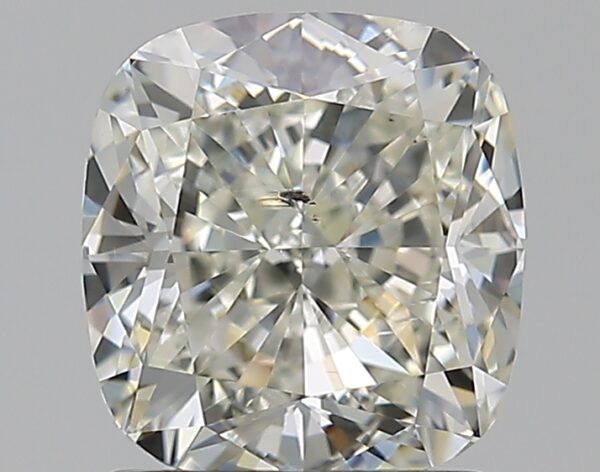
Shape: cushion
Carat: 1.51
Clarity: SI2
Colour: K
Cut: EX
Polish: EX
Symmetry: EX
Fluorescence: N
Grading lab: GIA
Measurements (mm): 6.66 x 6.24 x 4.24